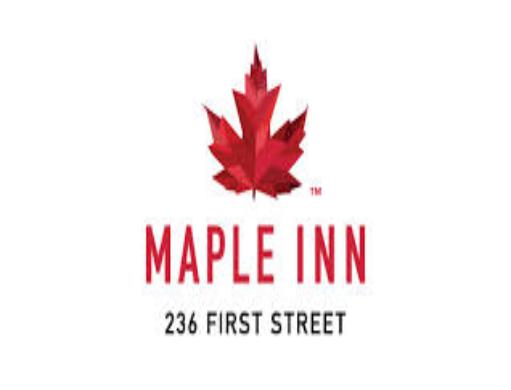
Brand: Maple
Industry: Electronic